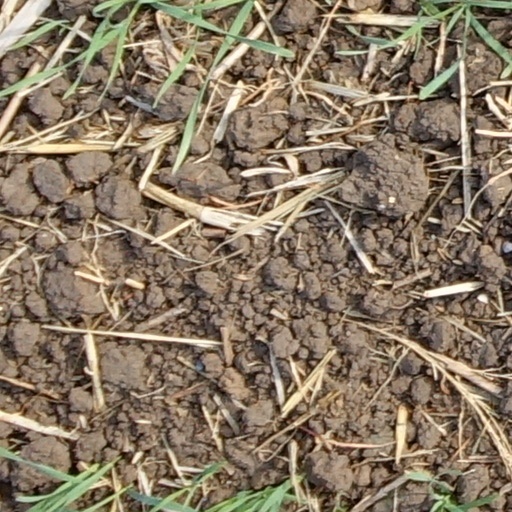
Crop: wheat